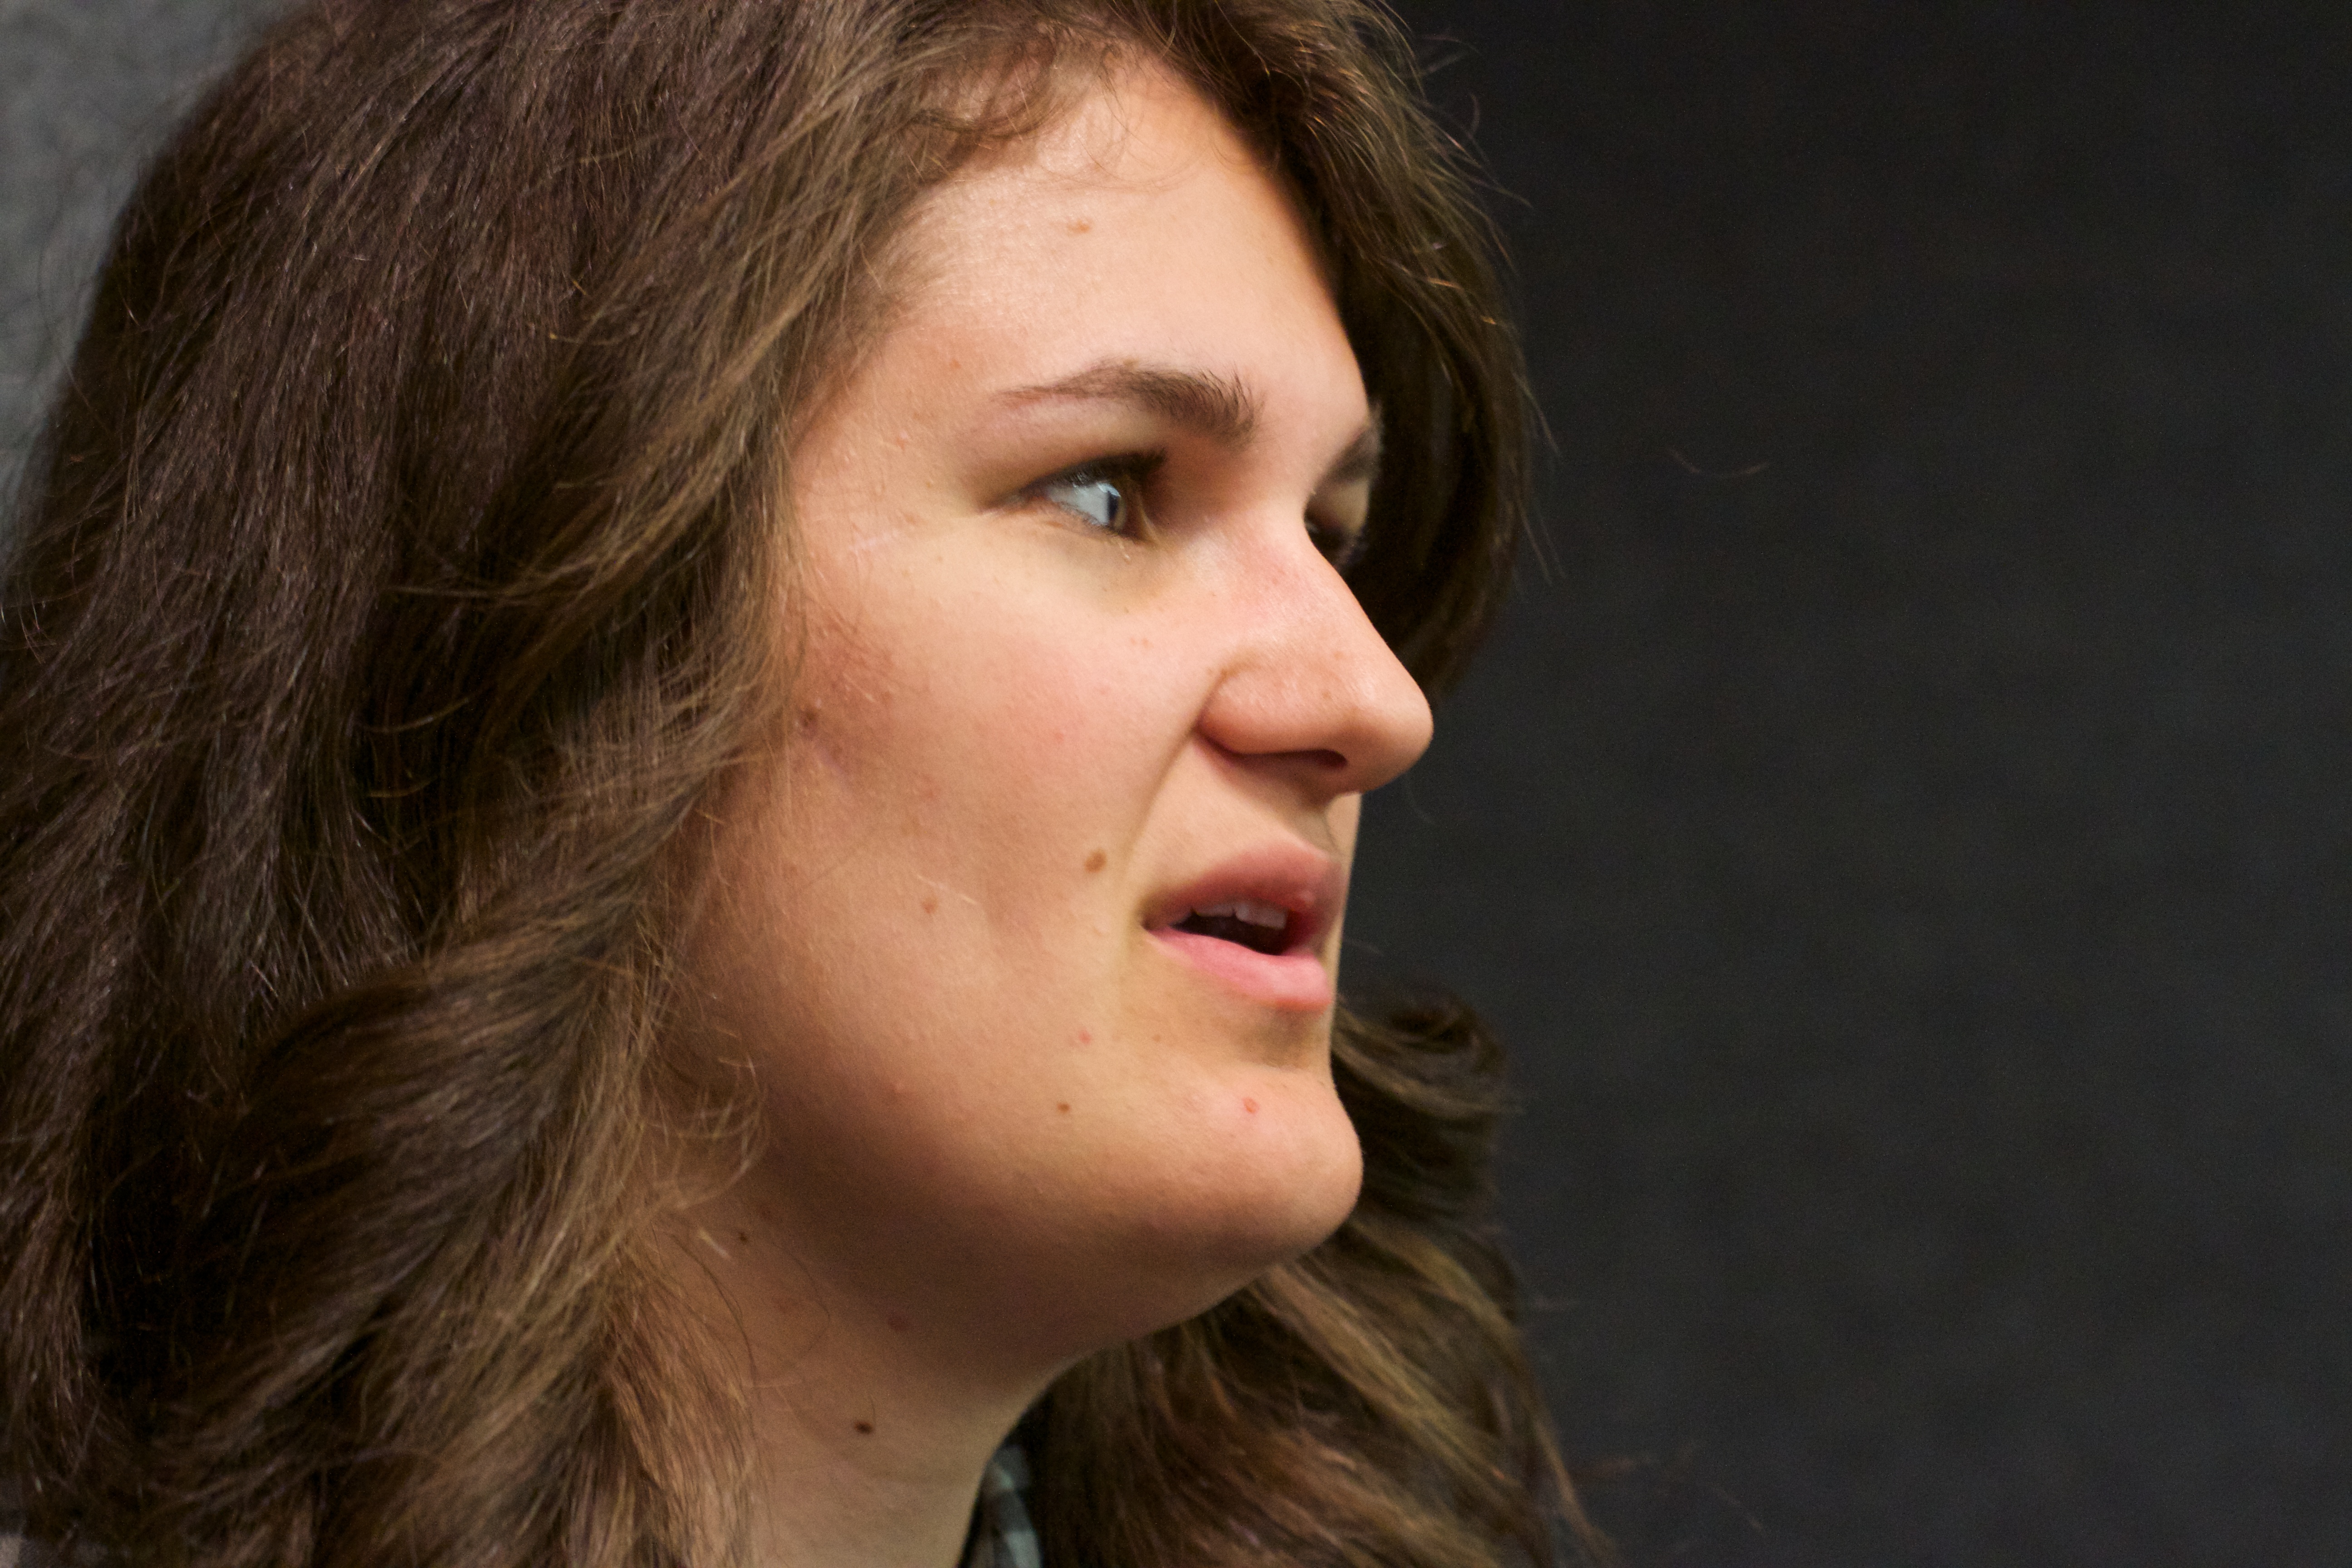
person, girl, woman, hair, photography, singer, portrait, model, lady, facial expression, hairstyle, smile, mouth, long hair, close up, human body, face, nose, eye, head, skin, beauty, organ, emotion, photo shoot, brown hair, portrait photography